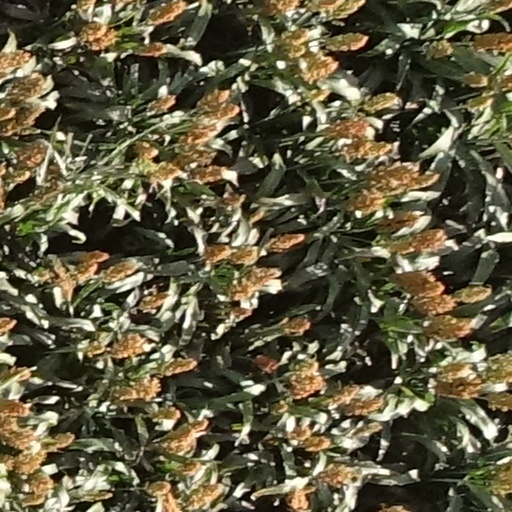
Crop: sorghum